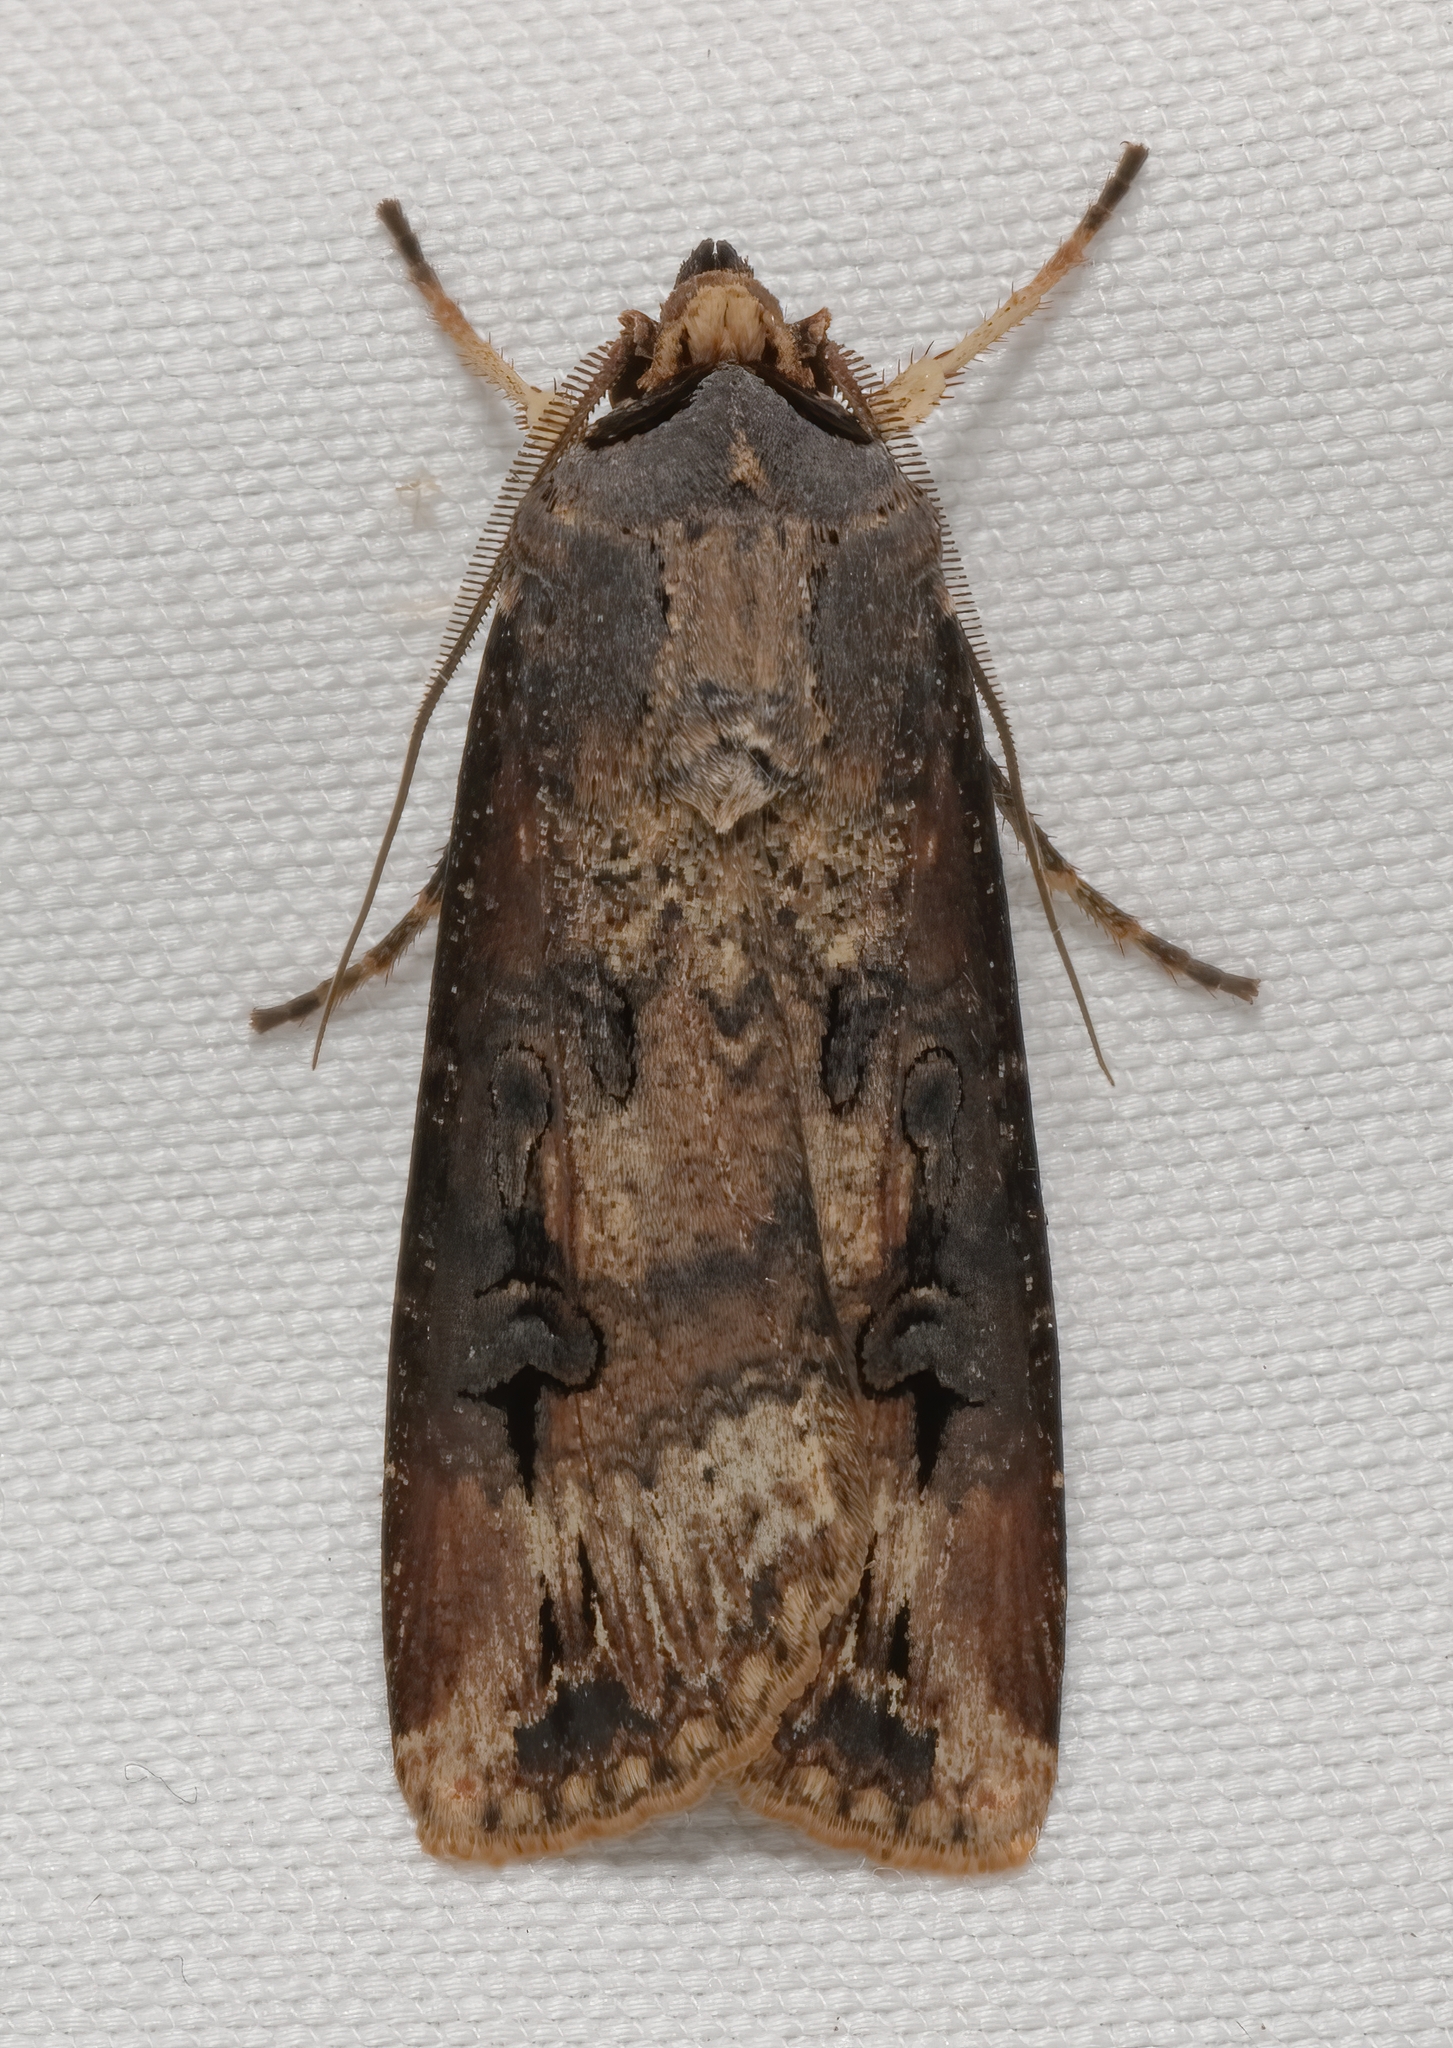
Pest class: cutworms